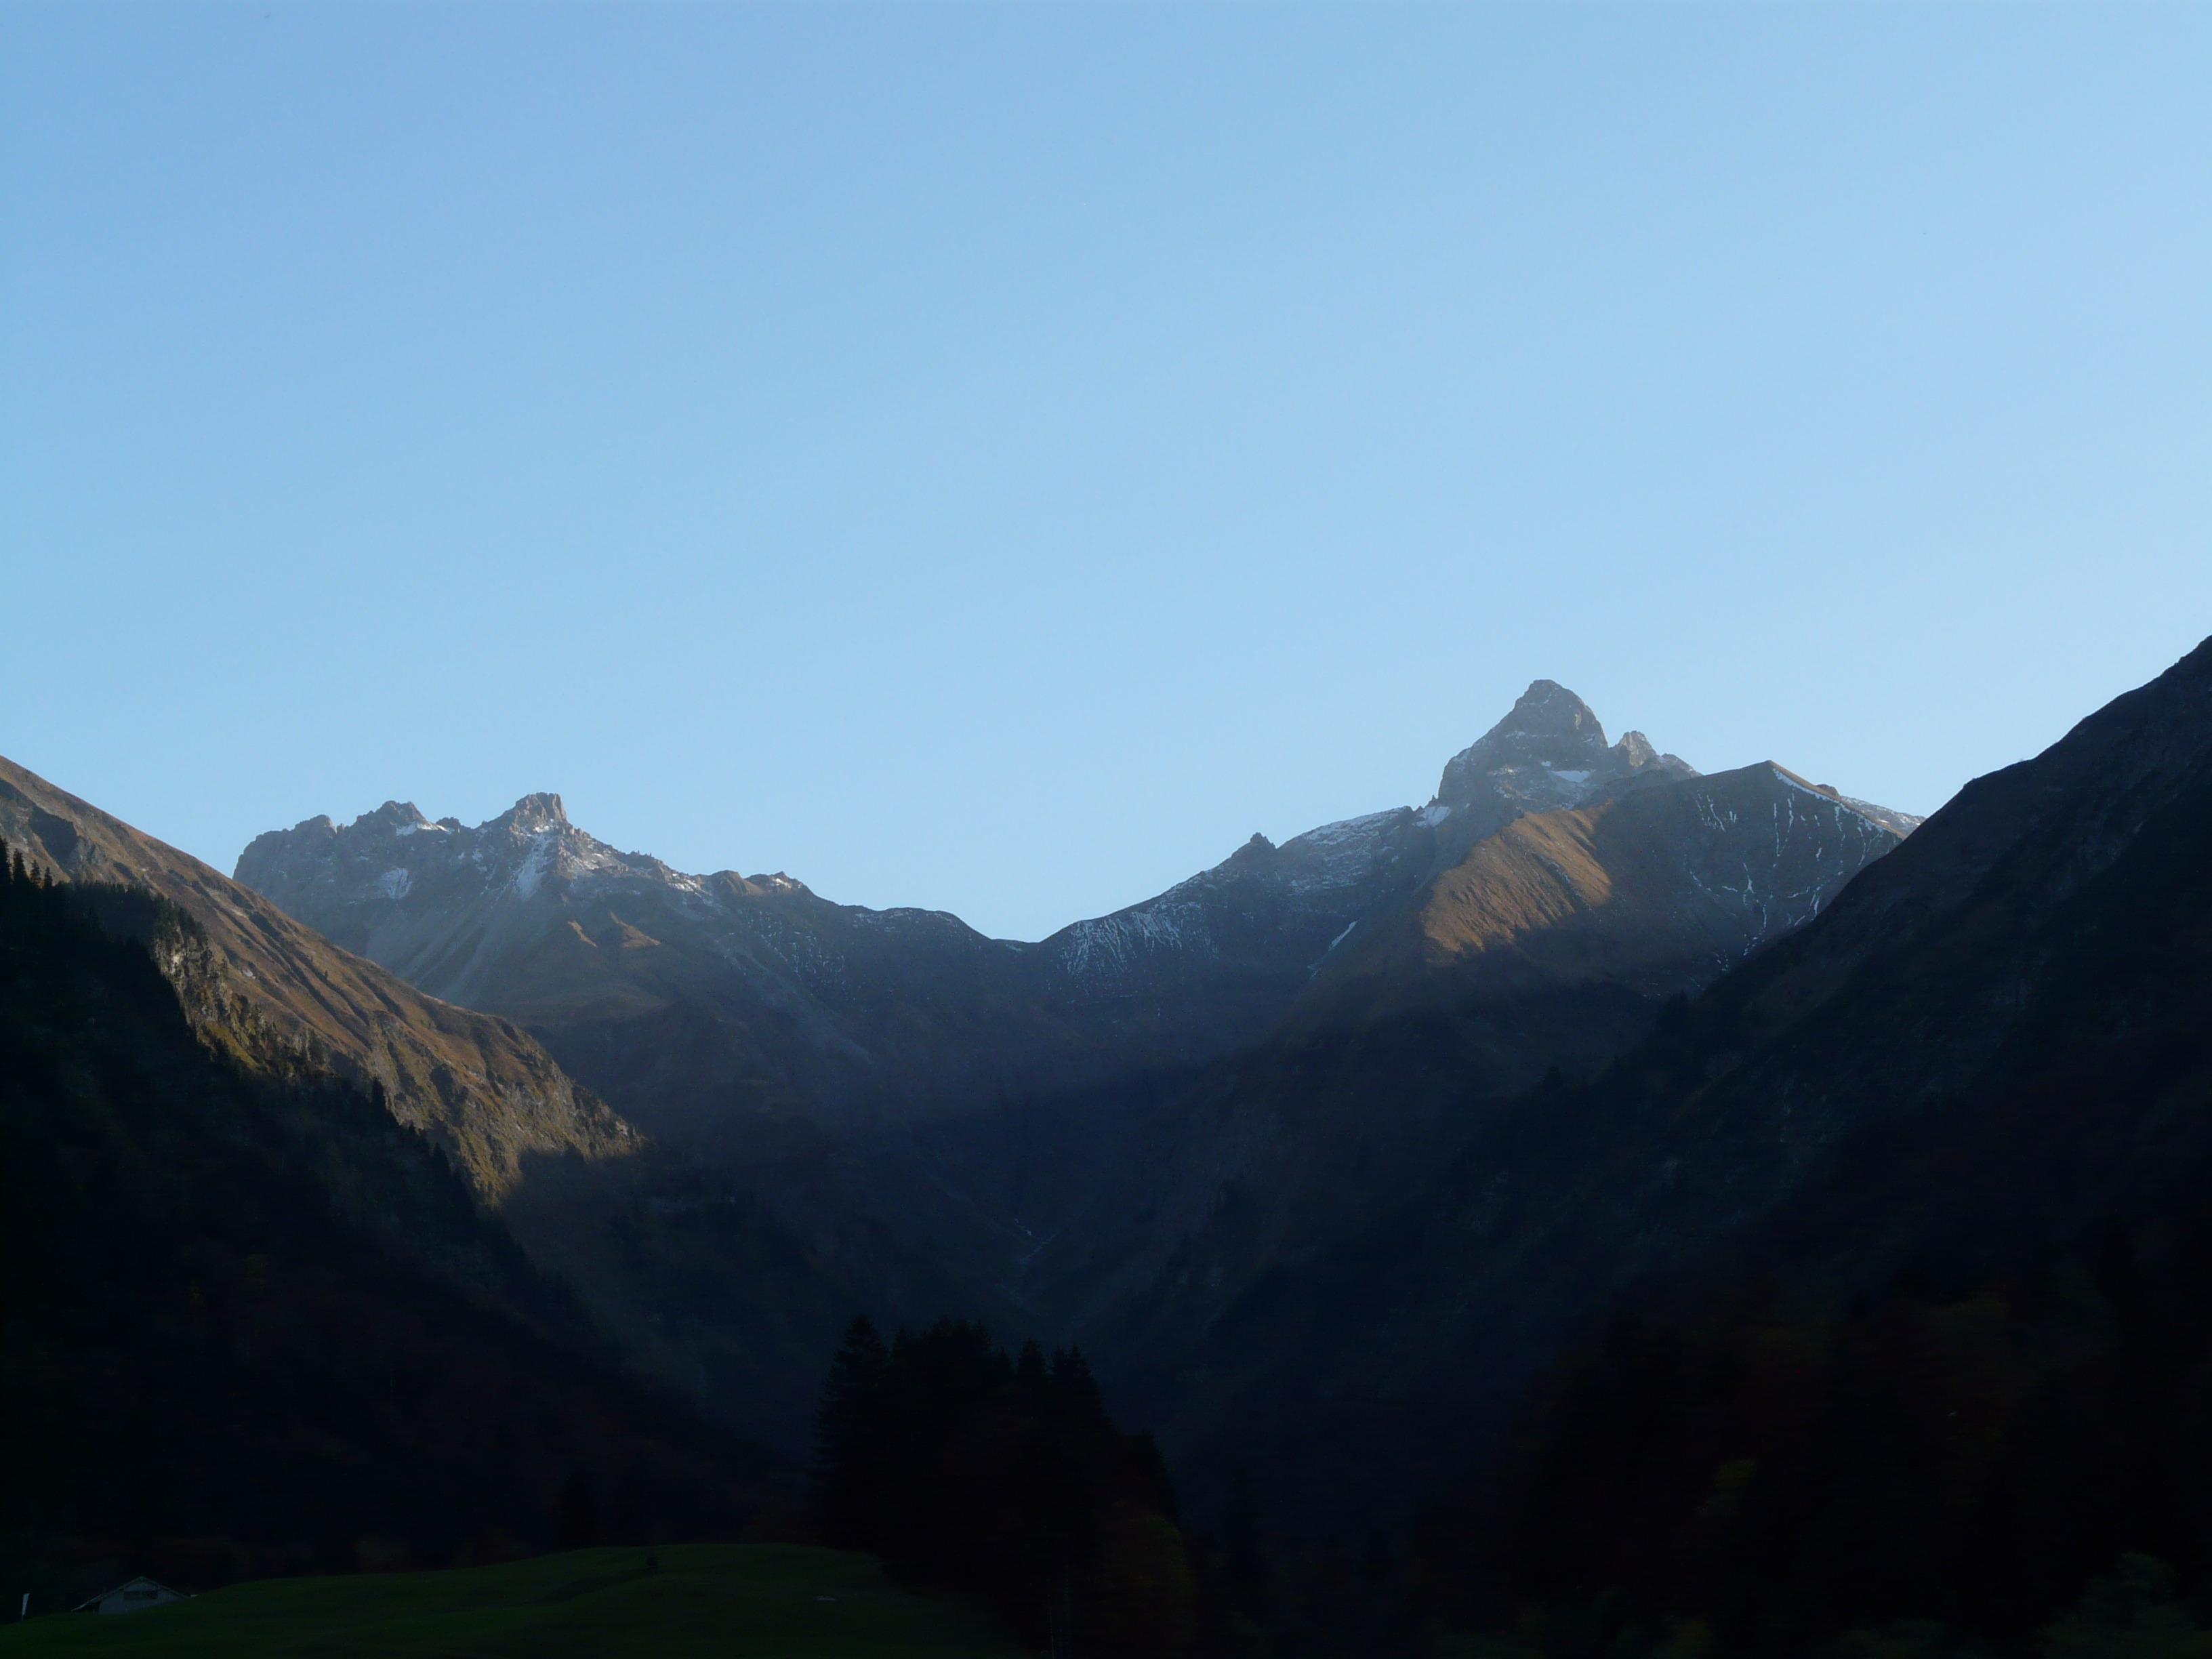
landscape, nature, mountain, hill, valley, mountain range, ridge, summit, mountains, alps, plateau, scratches, fell, oberstdorf, landform, mountain pass, allg u alps, geographical feature, mountainous landforms, allgau, dieter seebach valley, trettach, trettachtal, dieter berg